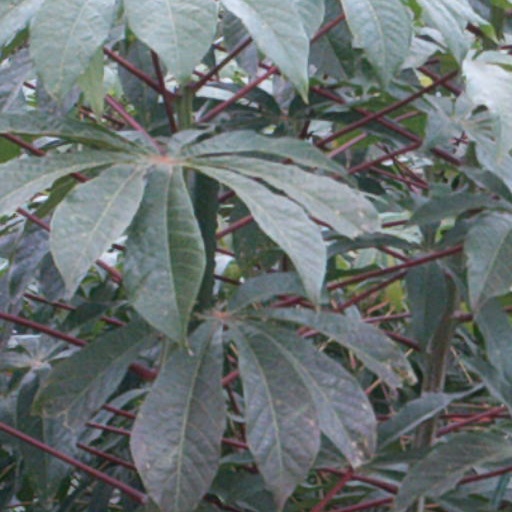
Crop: cassava